Lion-Maru G

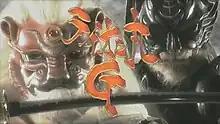
The logo for "Lion-Maru G" flanked by Lion-Maru and Tiger Joe

is a Japanese tokusatsu series that aired from October 1, 2006 to December 24, 2006 in Japan, lasting 13 episodes. It is the third part in the Lion-Maru trilogy, following "Kaiketsu Lion-Maru" and "Fuun Lion-Maru". The "G" is short for 'Ghetto' or alternatively "Gigolo".This Lion-Maru is called "the Beast Transformed Gigolo Warrior".